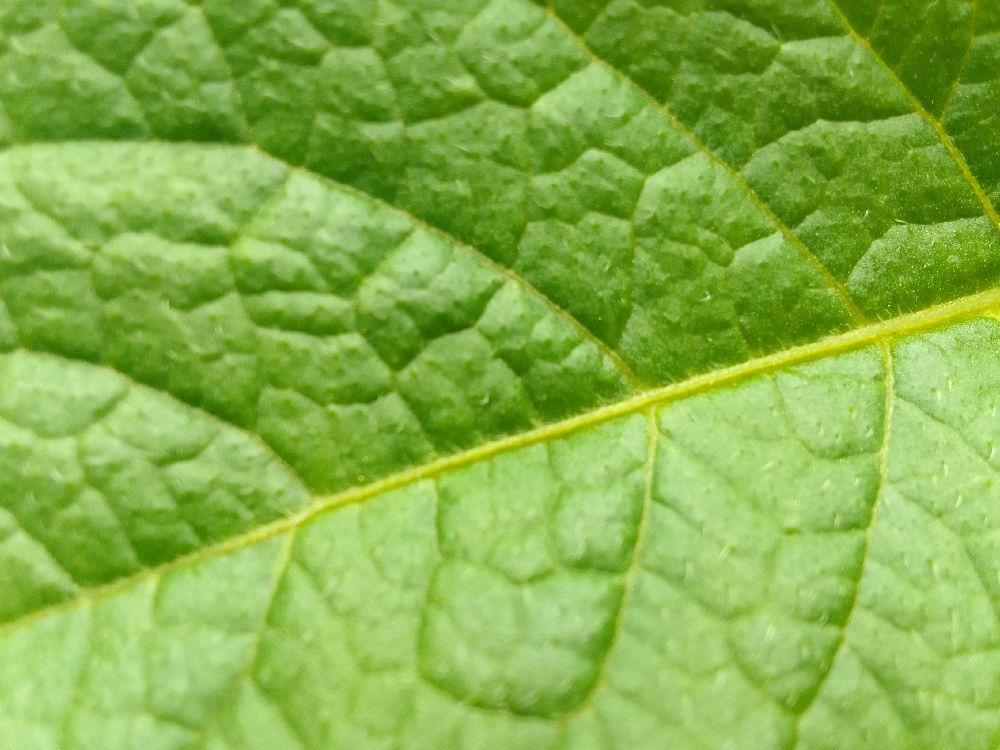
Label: Healthy